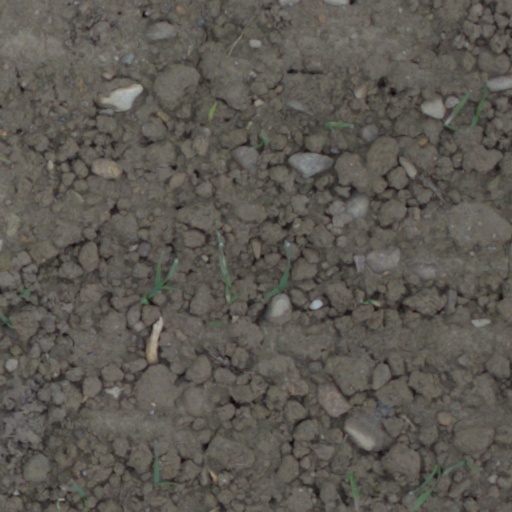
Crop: wheat